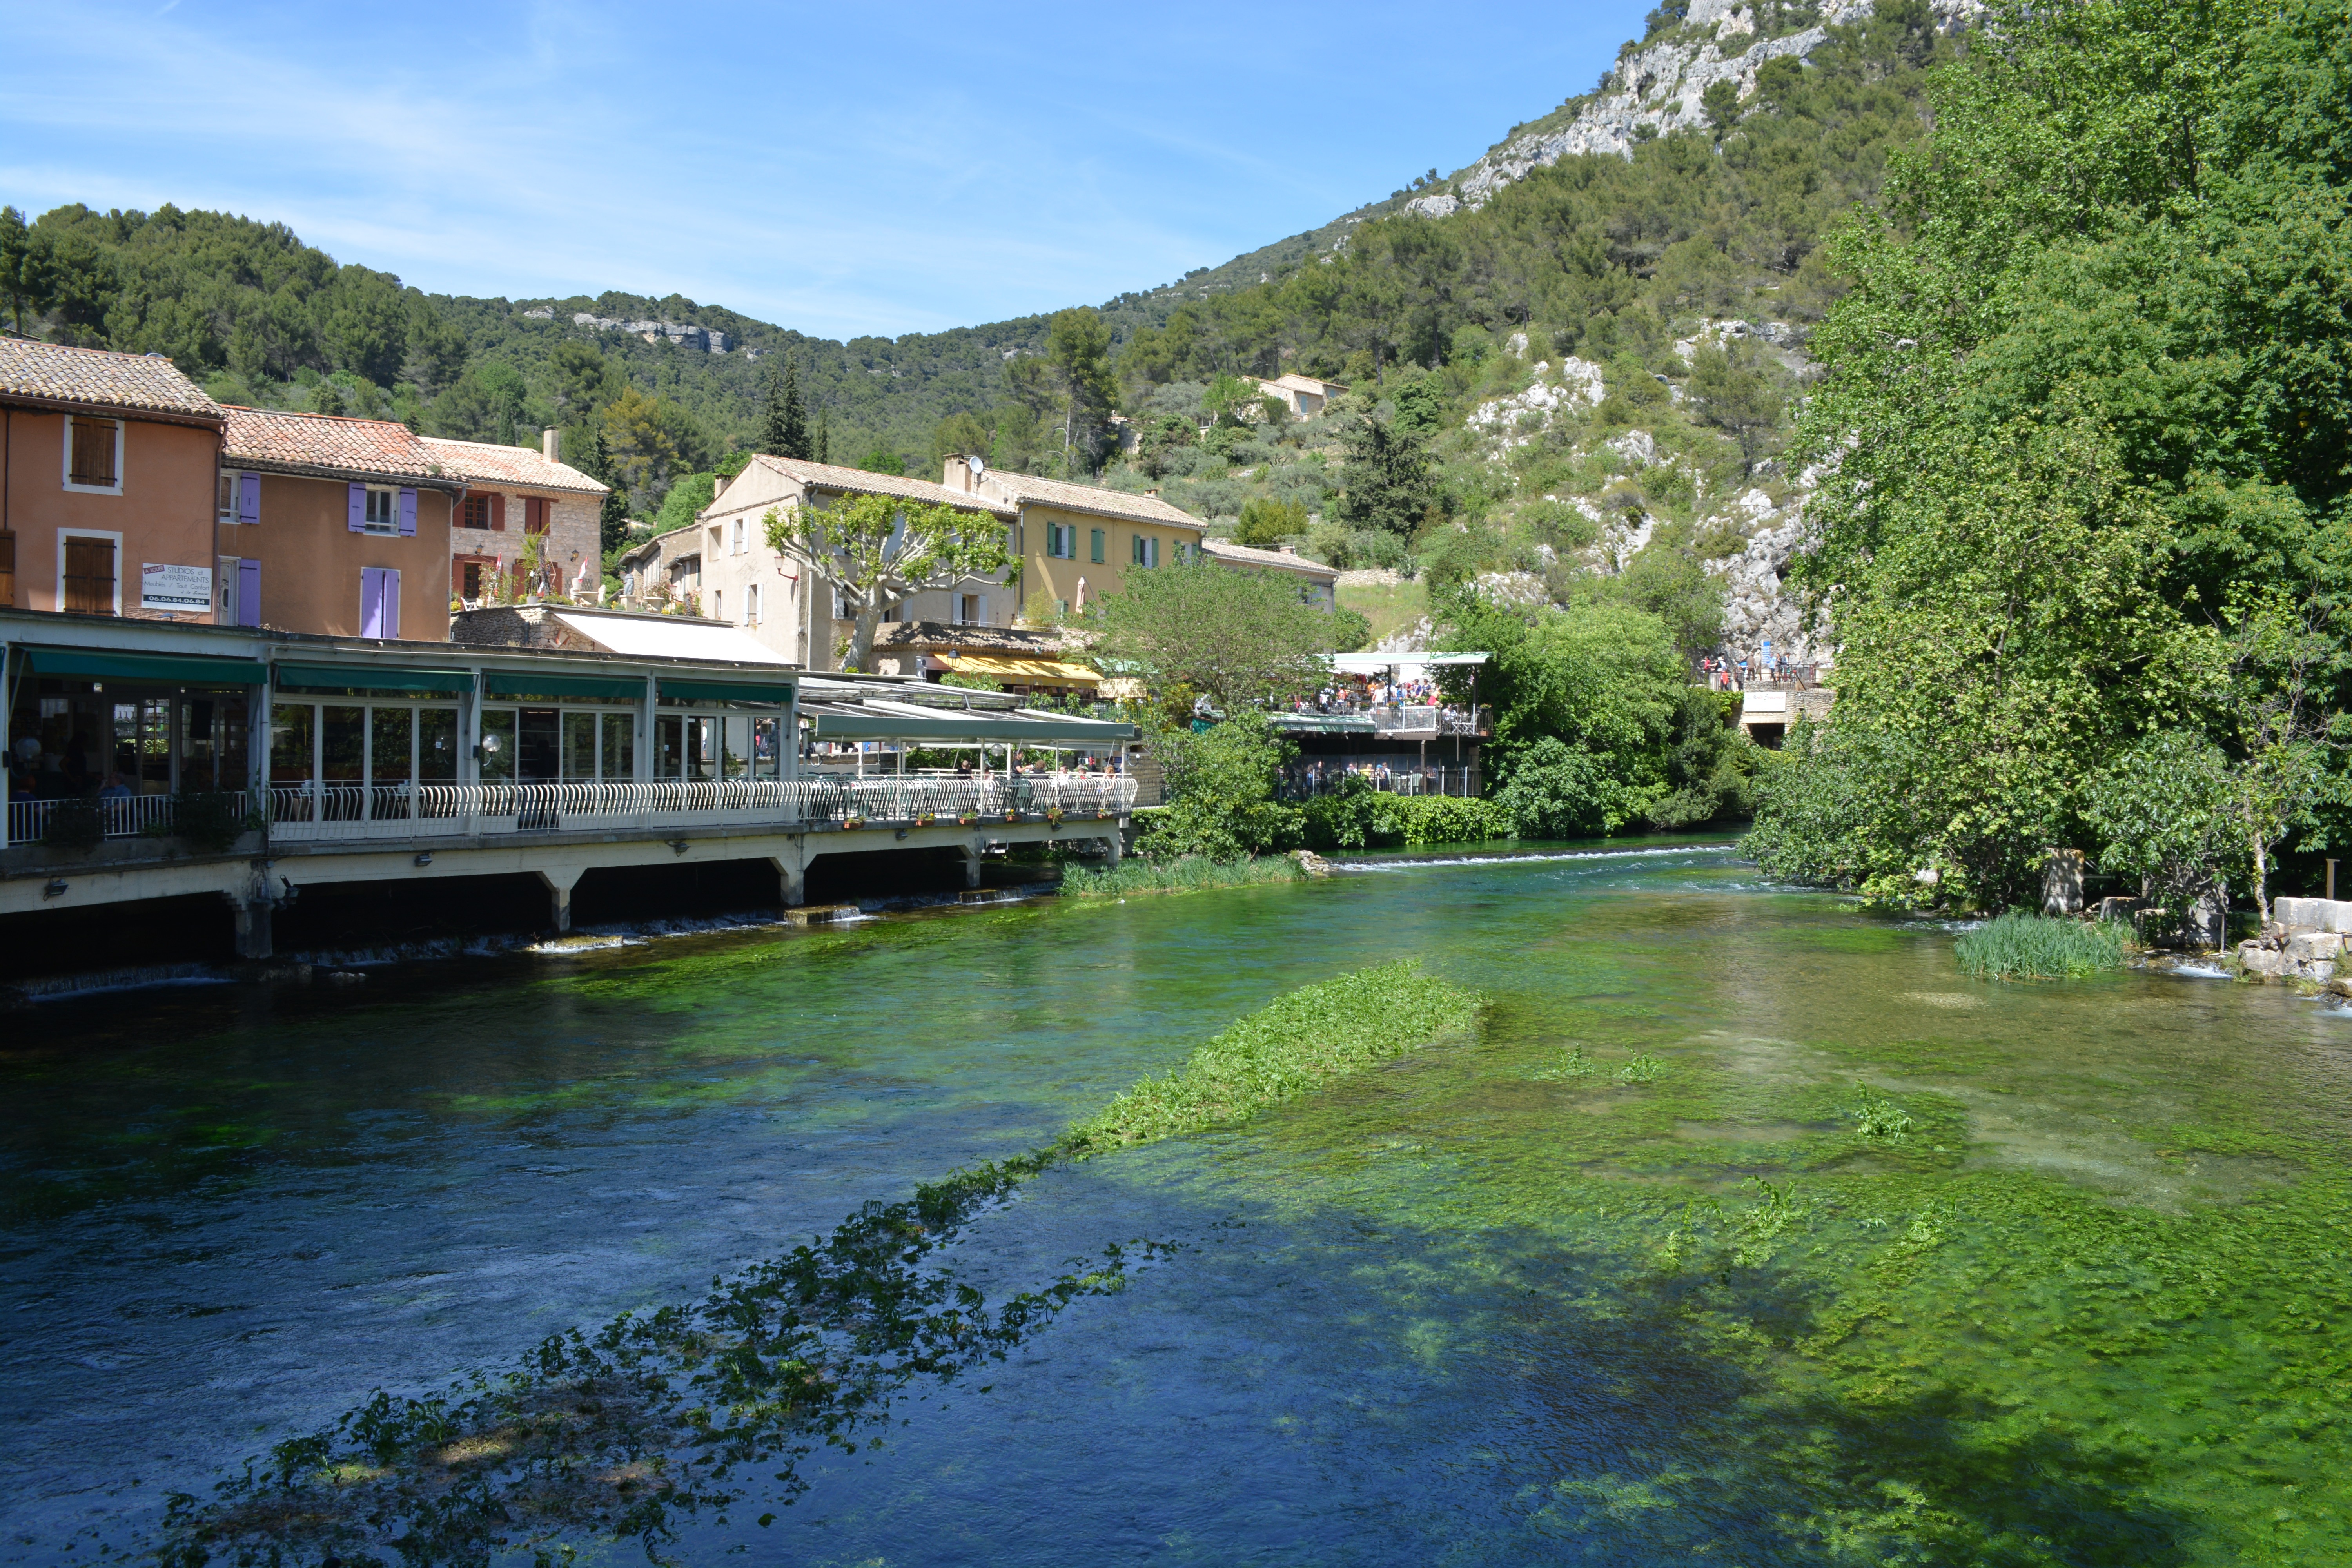
view, river, canal, village, colorful, tourism, waterway, body of water, estate, landform, fontaine de vaucluse, geographical feature